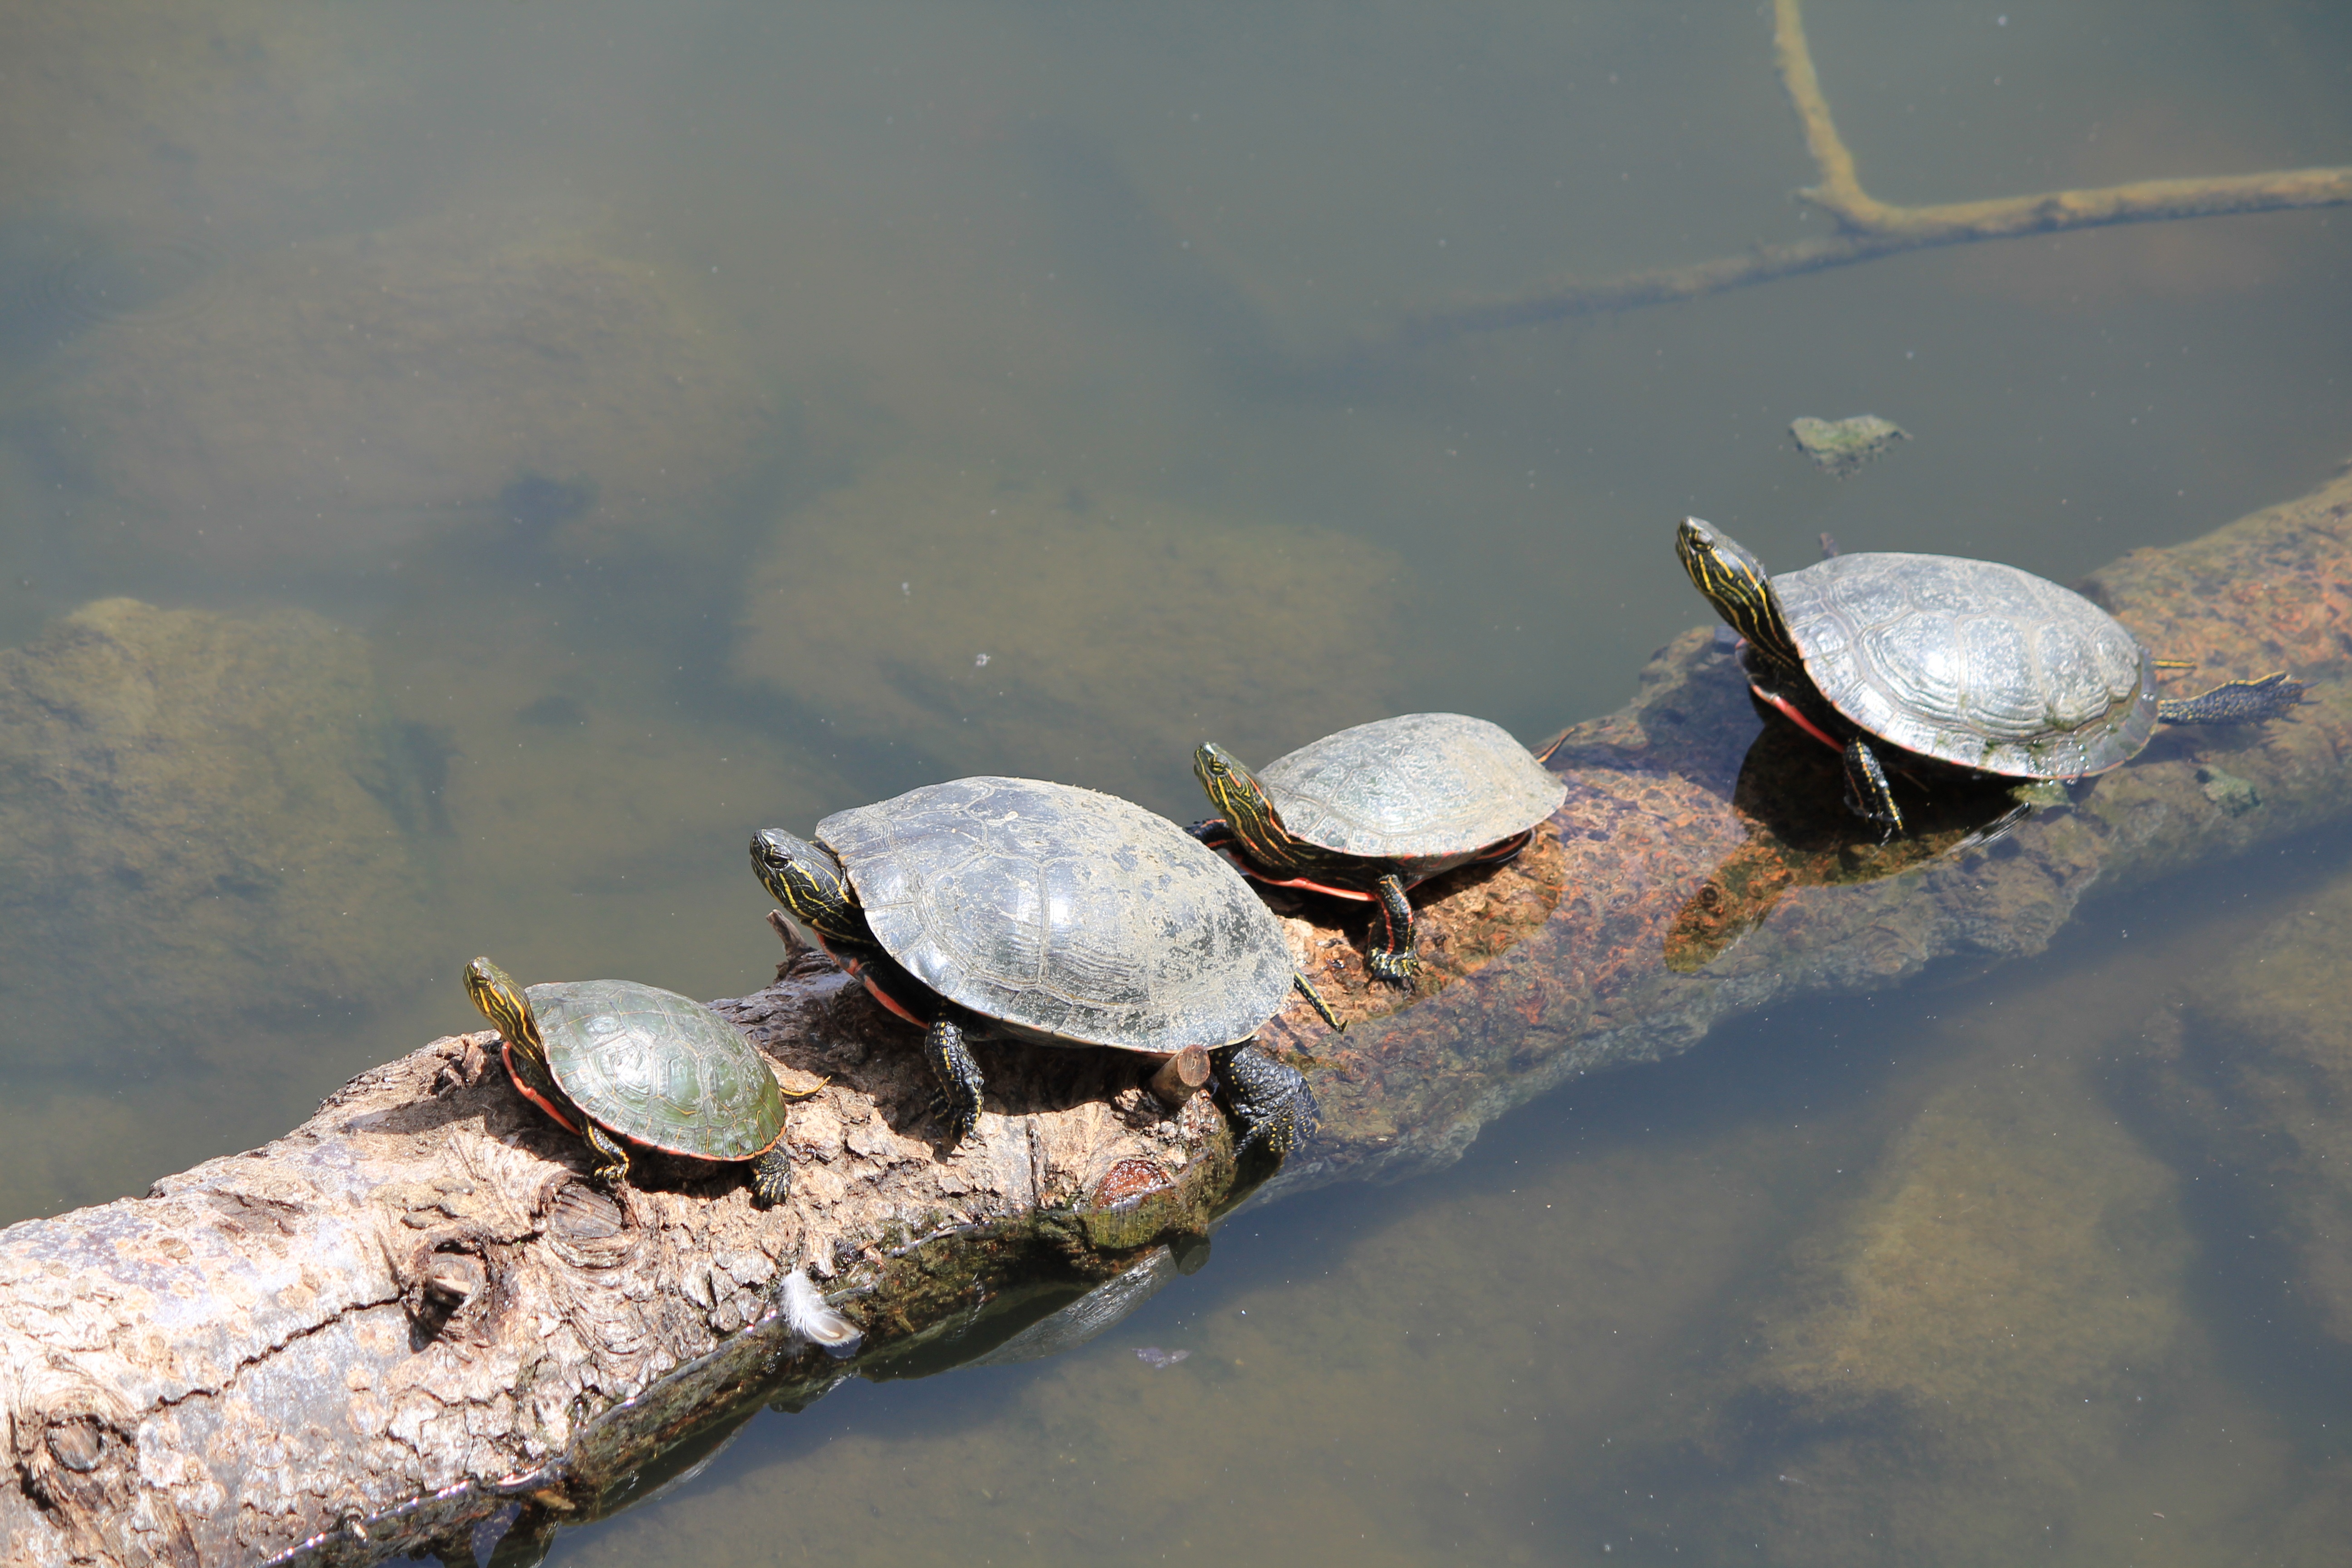
water, nature, wildlife, wild, reflection, turtle, reptile, fauna, close up, animals, vertebrate, turtles, macro photography, marine biology